Ludwig Kaiser

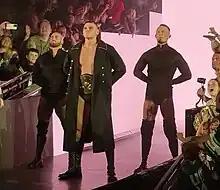
Kaiser as a member of Imperium at the 2022 Clash at the Castle event

In 2017, Barthel signed with WWE under his real name and was assigned to WWE's developmental territory NXT that June, where he lost to Roderick Strong at a live event. On the 8 August 2018 episode of "NXT", he made his television debut in a losing effort against Keith Lee. In December, he formed a tag team with Fabian Aichner, with whom he would compete on both the NXT and NXT UK brands. They would later align themselves with Walter and Alexander Wolfe, forming the stable Imperium. On the 13 May 2020 episode of "NXT", Barthel and Aichner would defeat Matt Riddle and Timothy Thatcher (replacing Riddle's original partner Pete Dunne) to win the NXT Tag Team Championship. After successful title defenses against teams like Oney Lorcan and Danny Burch and The Undisputed Era, Imperium would lose the titles on the 26 August episode of "NXT" to Tyler Breeze and Fandango, ending their reign at 105 days. On the 26 October special episode of , Barthel and Aichner defeated MSK in a lumberjack tag team match to win the NXT Tag Team Championship for the second time. On 5 December at NXT WarGames, they successfully defended the titles against Kyle O'Reilly and Von Wagner. On 2 April 2022 at NXT Stand & Deliver, they lost the titles back to MSK in a triple threat tag team match also involving the Creed Brothers, ending their reign at 158 days. On the April 5 episode of "NXT", Barthel and Aichner faced the Creed Brothers in a losing effort, with Aichner walking out of their match.